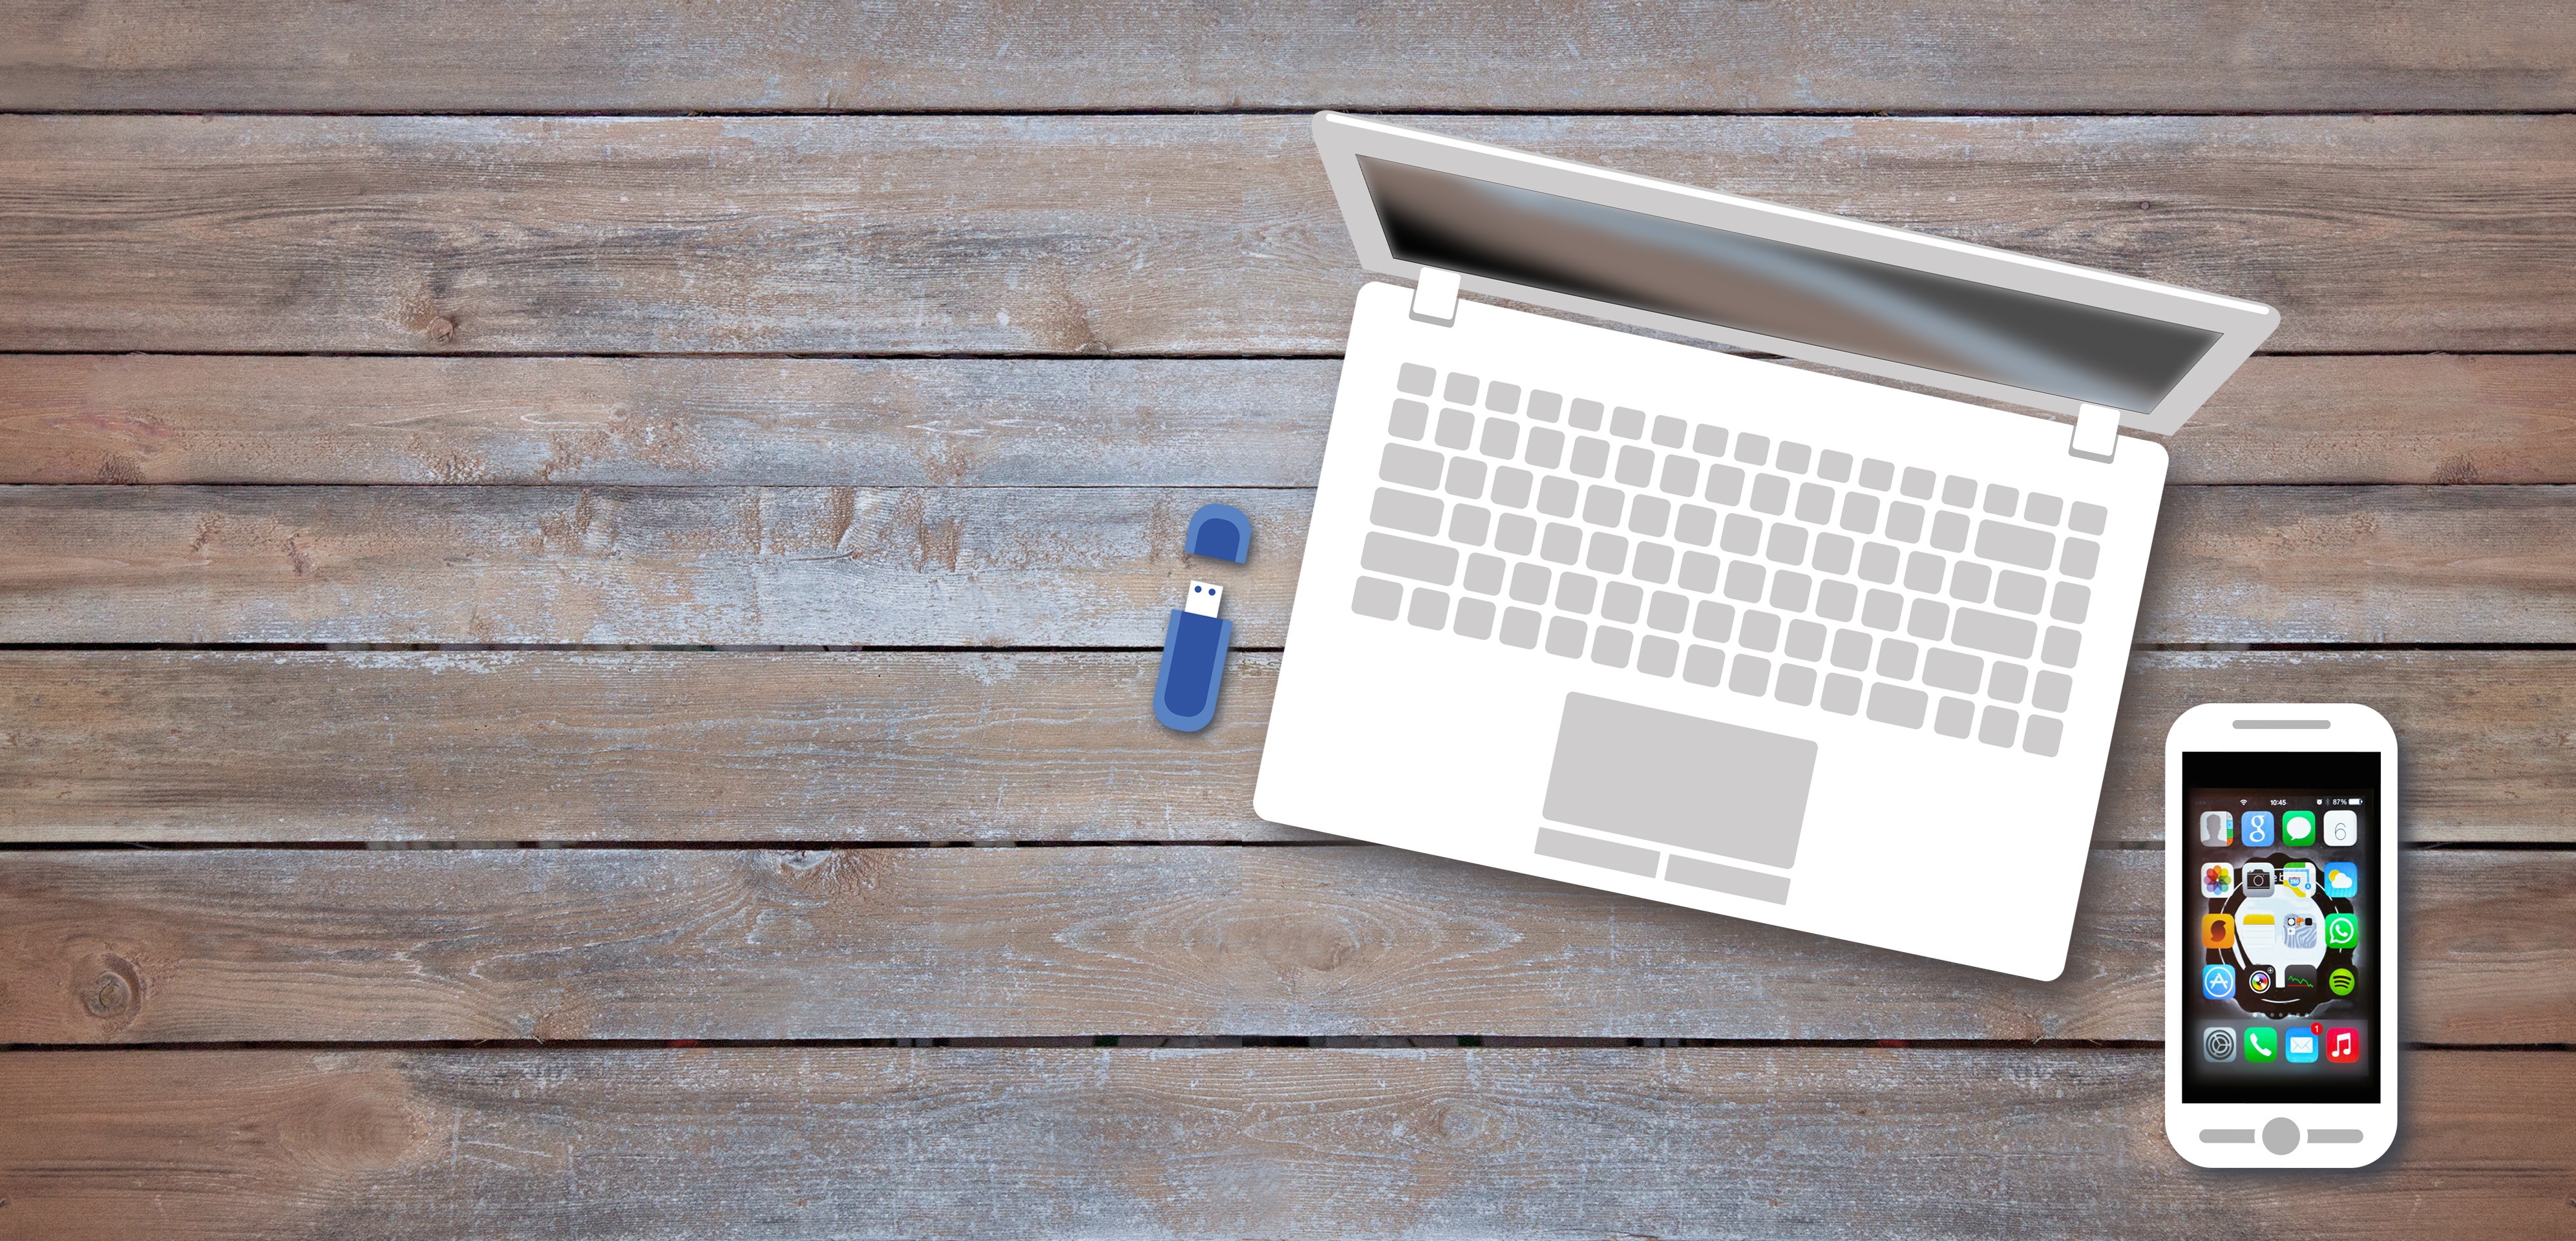
laptop, desk, notebook, computer, smartphone, work, table, creative, banner, desktop, office, home office, product, designer, freelancer, style, workplace, usb stick, office work, co working, flat design, self employed